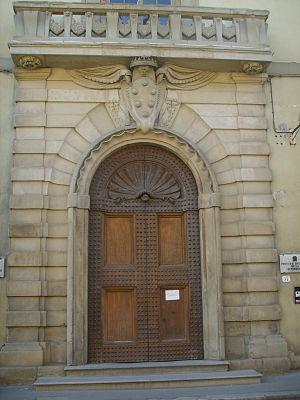
Le Casino Mediceo di San Marco est une résidence citadine médicéenne de Florence, située Via Cavour et Via San Gallo, construite par Bernardo Buontalenti en date de 1574.